McNally Fire

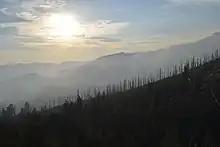
Burned snags from the McNally Fire

The McNally Fire was a massive wildfire in the Sequoia National Forest which burned in July and August 2002, and the largest wildfire of the 2002 California wildfire season. The fire burned from July 21 to August 29, 2002, through the Sequoia and Inyo National Forest, as well as 5% of Giant Sequoia National Monument. It destroyed 14 structures and cost an estimated $45.7 million to put out. The blaze was started due to the "careless use of fire" near the Roads End Resort in Kern Canyon, and spread east through the canyon and threatened the communities of Johnsondale and Ponderosa. It burned within one mile (1.6 km) of the Packsaddle Grove of giant sequoias.